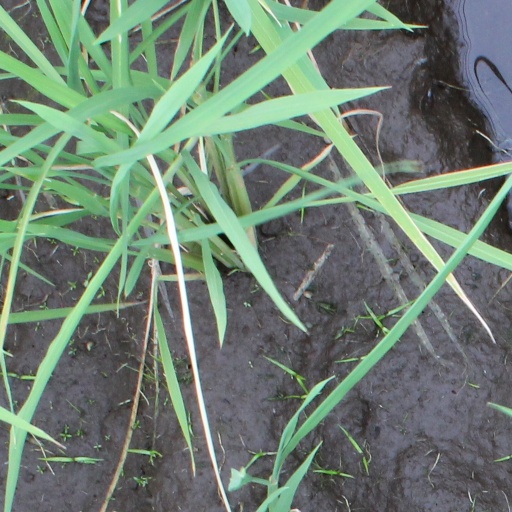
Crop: rice